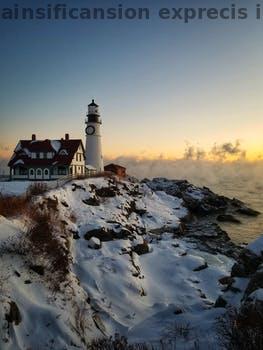
Label: Watermark